Margo Harkin

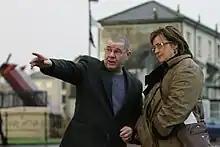
Margo Harkin and James Nash while filming Bloody Sunday: A Derry Diary.

After producing the banned documentary "Mother Ireland" in 1988, Harkin co-wrote and directed her first drama, "Hush-a-Bye Baby" (1990), which won "Best Drama" at the International Celtic Film Festival the first of several international awards including The Ecumenical Jury Award at the Locarno Film Festival 1990. The film was selected as the Irish entry for Young European Film of the Year 1990. A groundbreaking drama focusing on teen pregnancy in Northern Ireland, its score was written by singer Sinéad O'Connor, who also made a cameo appearance in the film. In 1992 Harkin founded Besom Productions Ltd., producing a range of genres from television education programmes to drama but she is best known as a chronicler of key periods of the conflict in Northern Ireland.